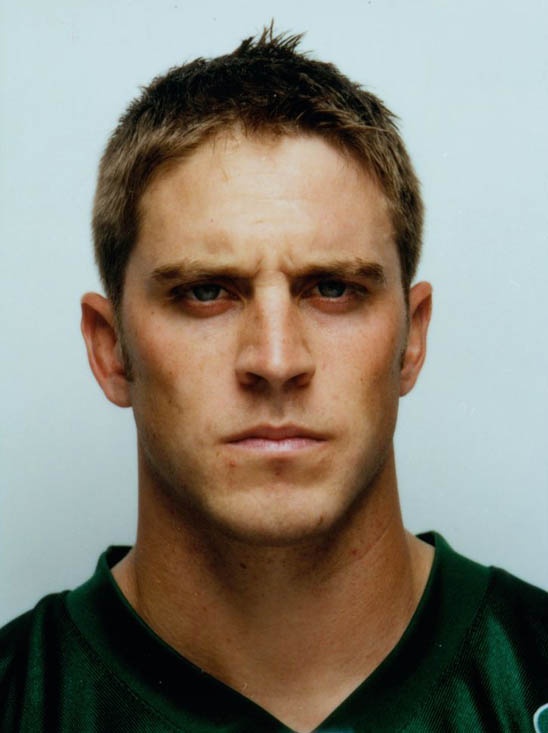
Label: Colored